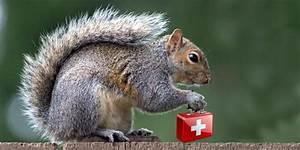
squirrel